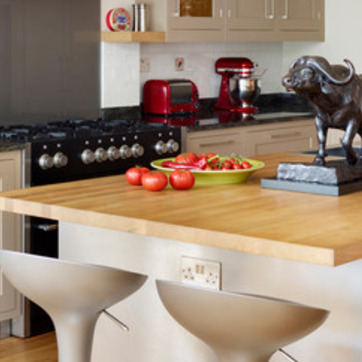
Material: food